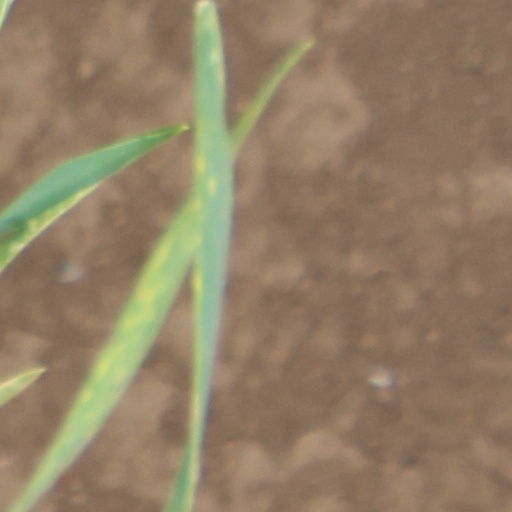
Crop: wheat